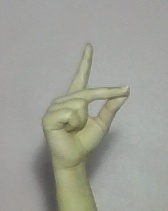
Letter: ta